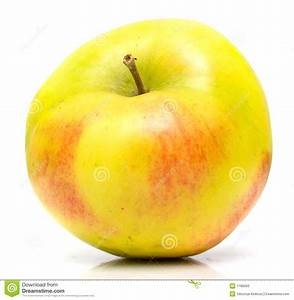
Label: apple